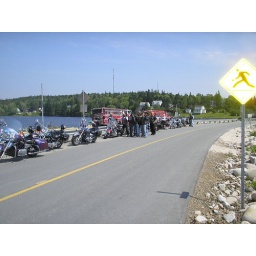
I believe St Margrets Bay beach. Fire trucks in the background are doing a water shuttle